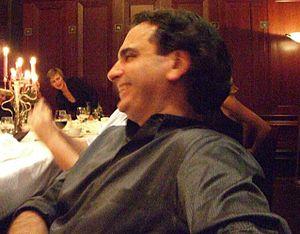
Jonquière est un des trois arrondissements urbains de la ville de Saguenay, au Québec. Produit des réorganisations municipales québécoises de 2002, l'arrondissement englobe le territoire de l'ancienne ville de Jonquière et des municipalités de Shipshaw, d'Arvida et de Lac-Kénogami. Parallèlement, le nom fait aussi référence à un secteur de l'arrondissement dont le territoire est coextensif avec celui de l'ancienne ville.
Daniel Langlois, né à Jonquière en 1957, est un homme d'affaires et mécène québécois du domaine du multimédia et de l'informatique.